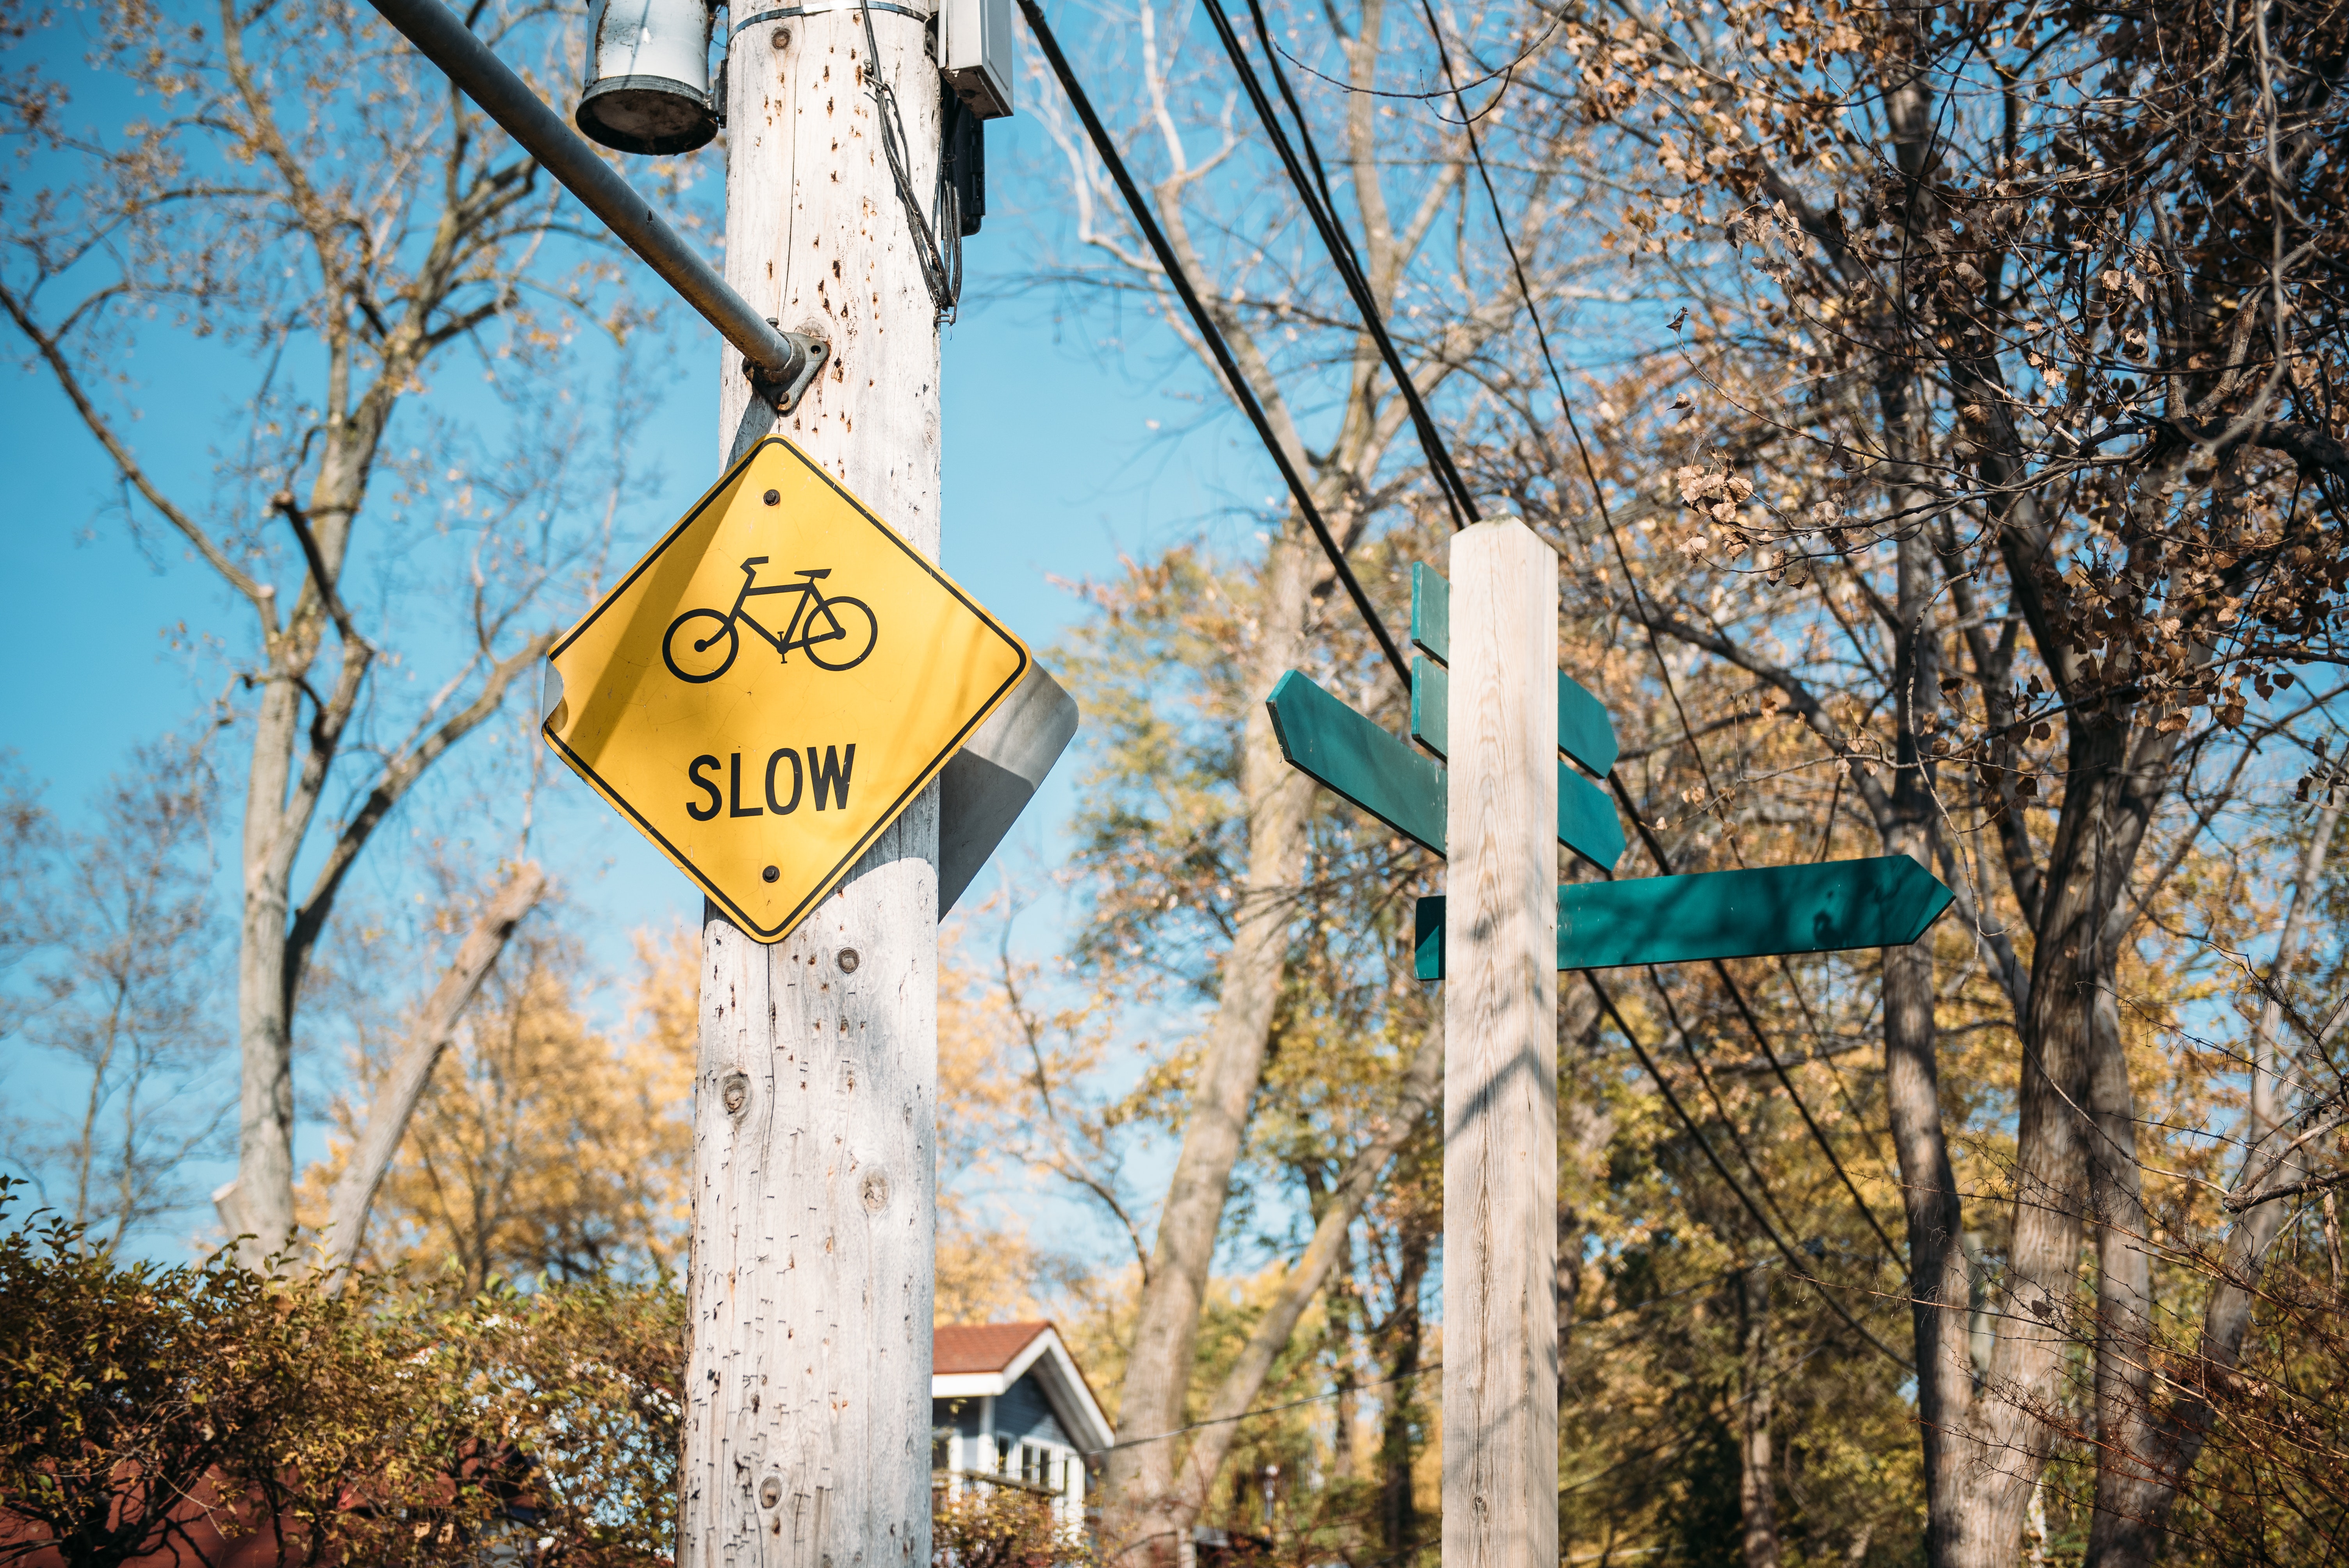
street sign, traffic sign, yellow, signage, tree, sign, road, branch, sky, leaf, spring, street, infrastructure, lane, plant, landscape, thoroughfare, pedestrian, autumn